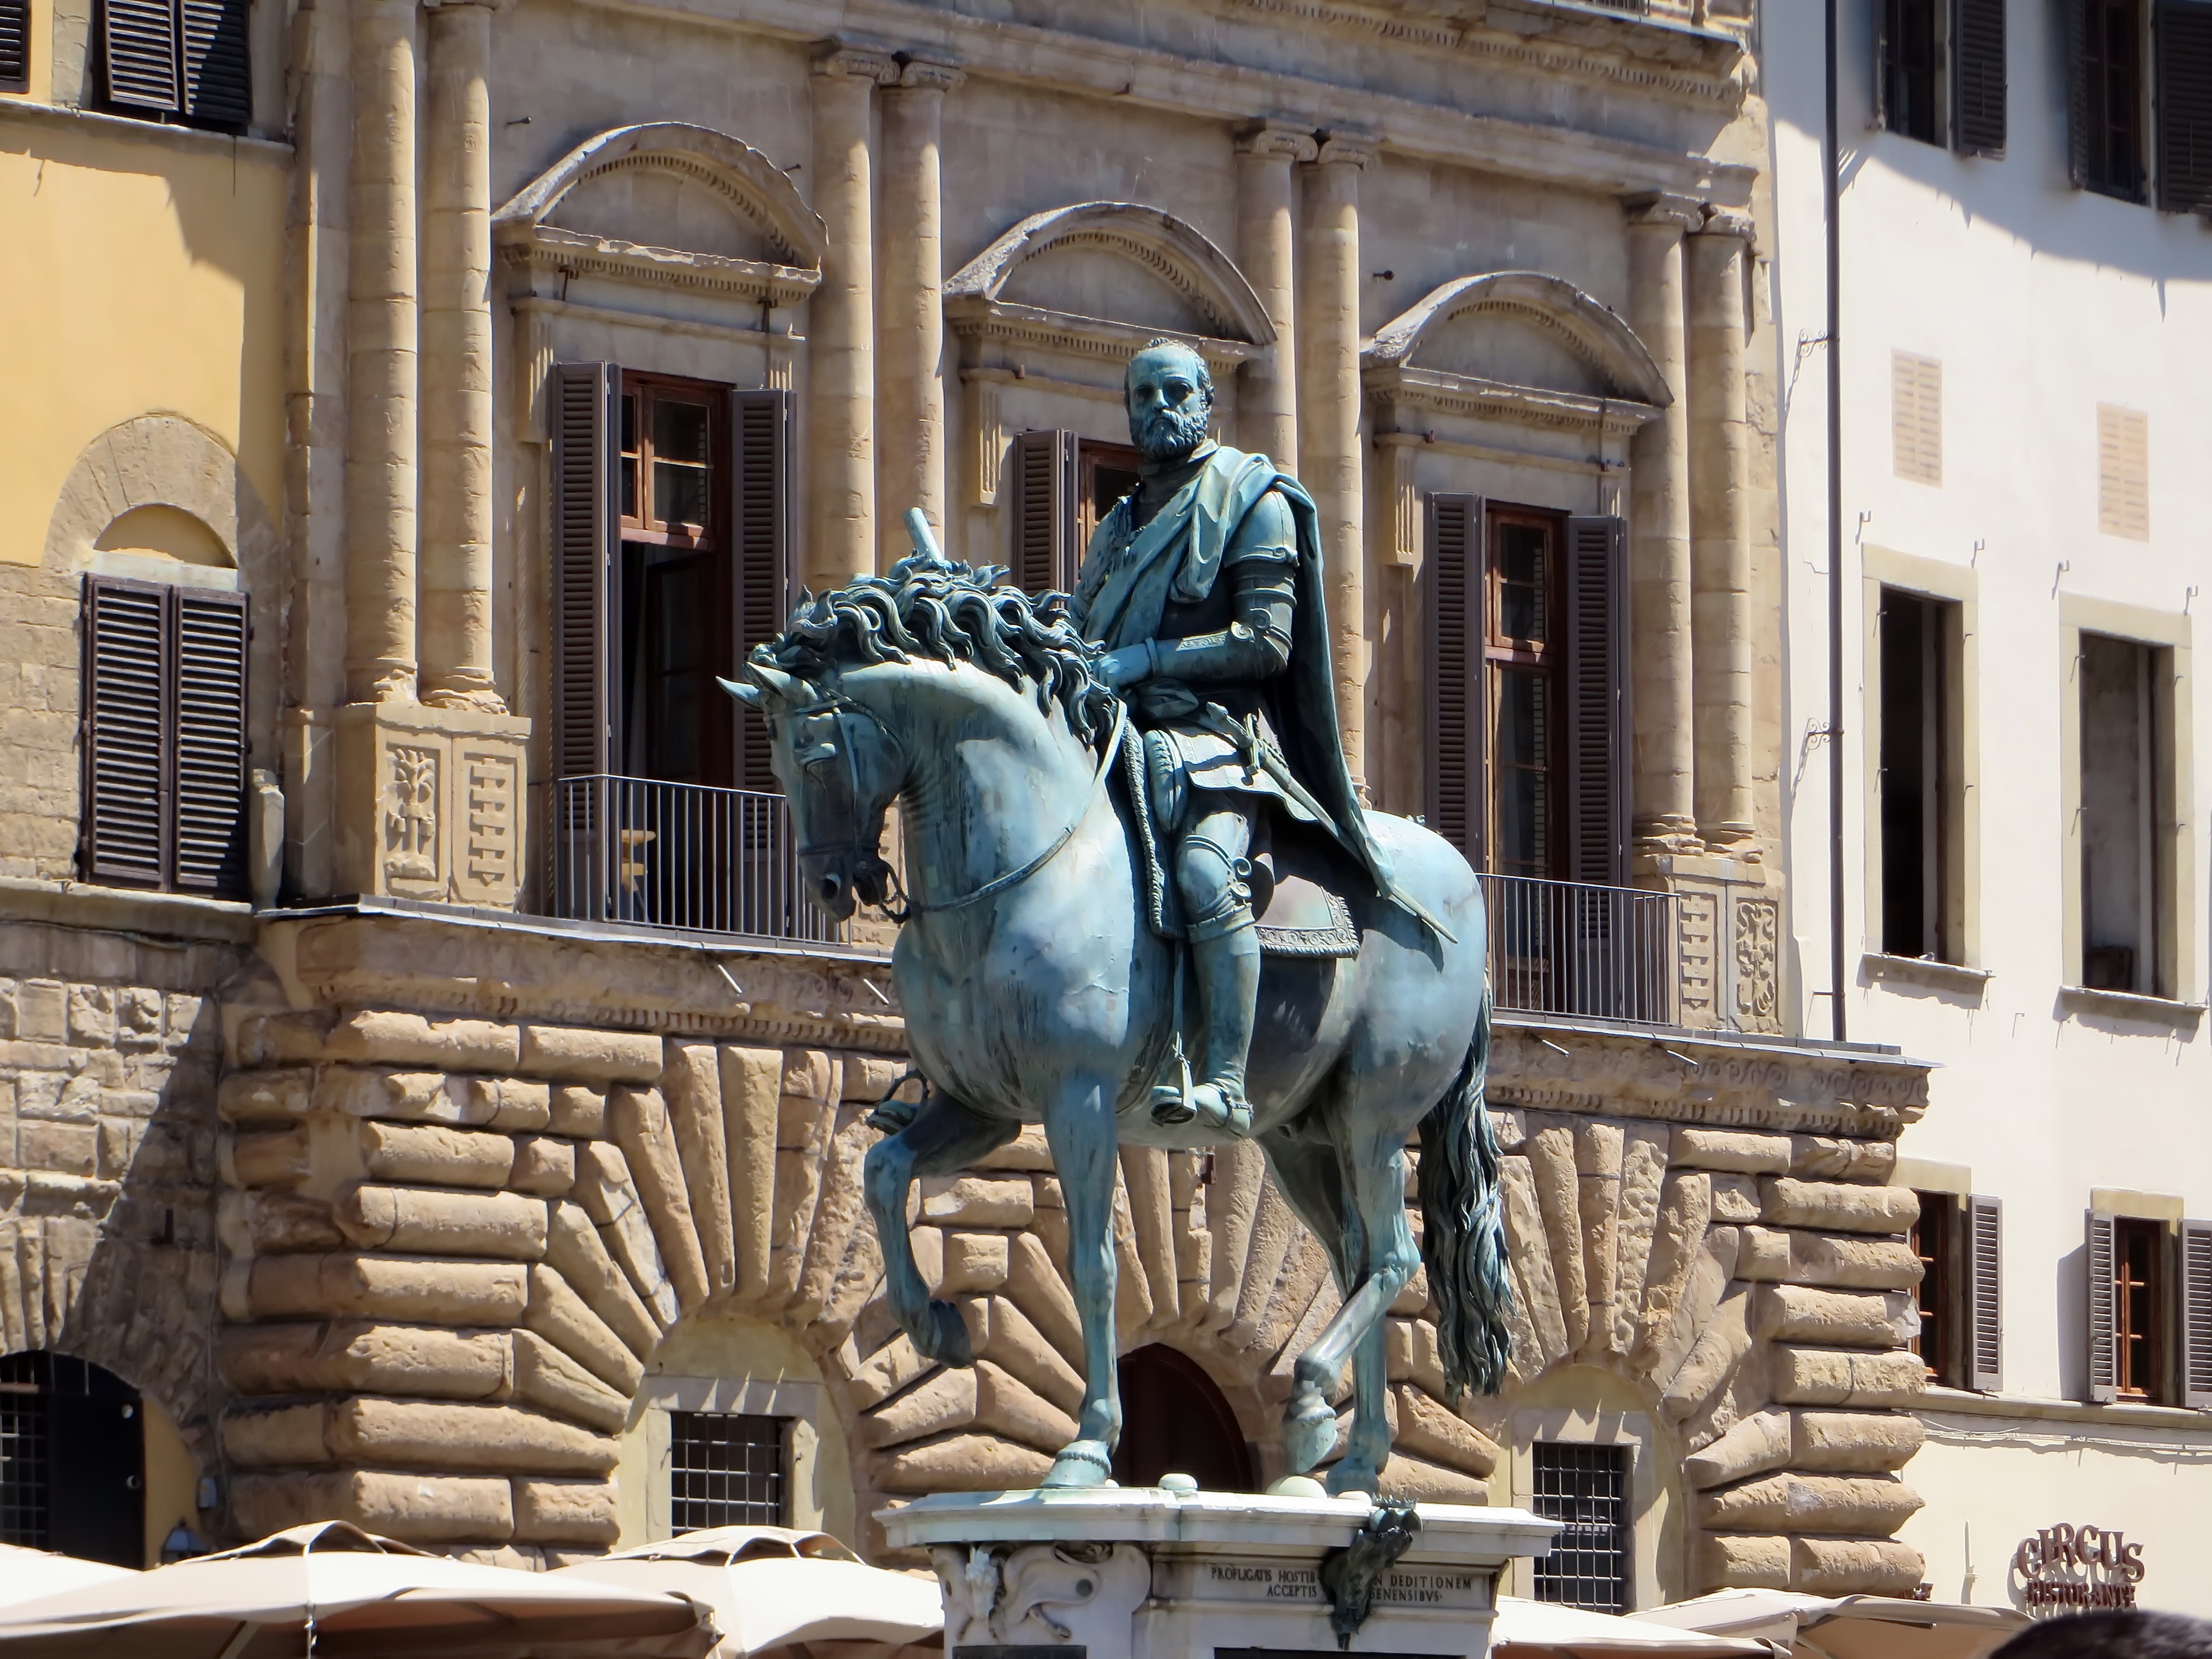
architecture, monument, statue, italy, equestrian, sculpture, art, tourist attraction, florence, ancient history, horse like mammal, piazza della signoria, cosimo the elder